Zhejiang

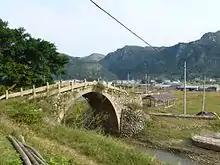
A restored Qing era (1891) bridge on a coastal road

The Song dynasty re-established unity around 960. Under the Song, the prosperity of South China began to overtake that of North China. After the north was lost to the Jurchen Jin dynasty in 1127 following the Jingkang Incident, Hangzhou became the capital of the Song dynasty under the name Lin'an, which was renowned for its prosperity and beauty, it was suspected to have been the largest city in the world at the time.